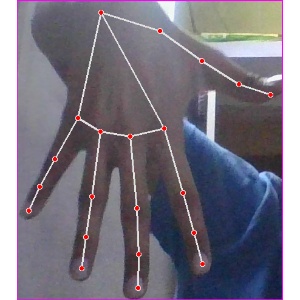
अक्षर: ढ